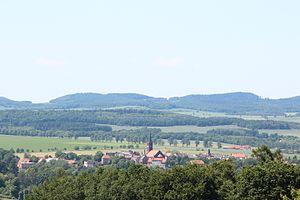
Niemcza est une ville historique de la voïvodie de Basse-Silésie, dans le Sud-Ouest de la Pologne. Elle est le chef-lieu de la commune de Niemcza dans le powiat de Dzierżoniów.